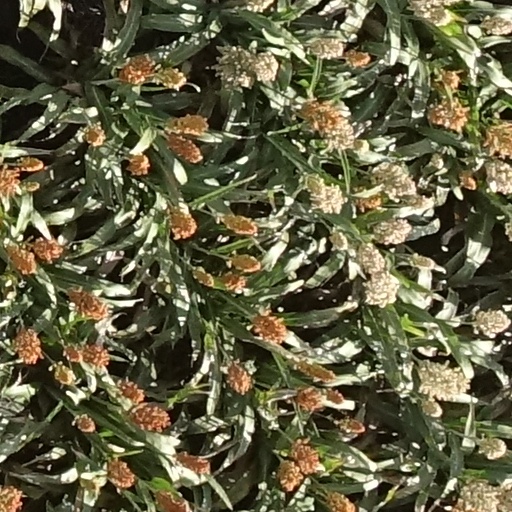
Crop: sorghum